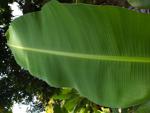
Label: healthy